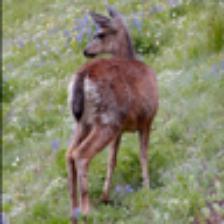
Label: NonHuman